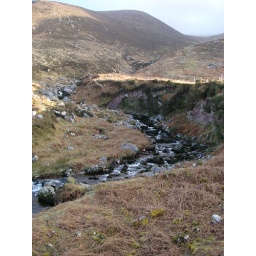
A narrow bridge saves trouble to cross the river by foot.